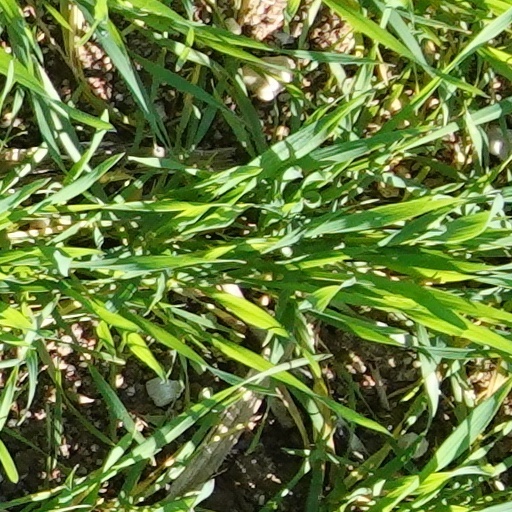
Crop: wheat